Wrought Iron Range Company Building

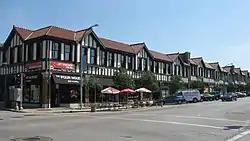

The Wrought Iron Range Company Building is a Tudor Revival style building in St. Louis, Missouri that was built in 1926. The Wrought Iron Range Company was founded by Henry Harrison Culver and his brothers Walter and Licius. It was listed on the National Register of Historic Places in 2004.